Shaler North Hills Library

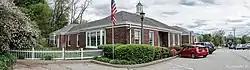
Shaler North Hills Library, 1822 Mount Royal Boulevard, Glenshaw, PA, USA 15116

The Shaler North Hills Library is the public library serving Shaler Township, Pennsylvania, the Shaler Area School District and environs. The library can be found in Glenshaw, Pennsylvania, the central municipality of Shaler Township, located north northeast of Pittsburgh. A community and cultural resource since 1942, the Shaler North Hills Library offers a variety of materials and services. Shaler North Hills Library holds over 120,000 titles at its single branch location, including fiction and non-fiction books, DVDs, music CDs, audio books, and magazines, along with online resources. The Library also has access to the materials of all other participating Allegheny County Library Association libraries.